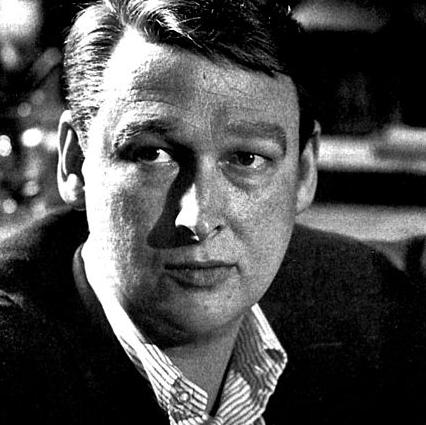
Age: 38